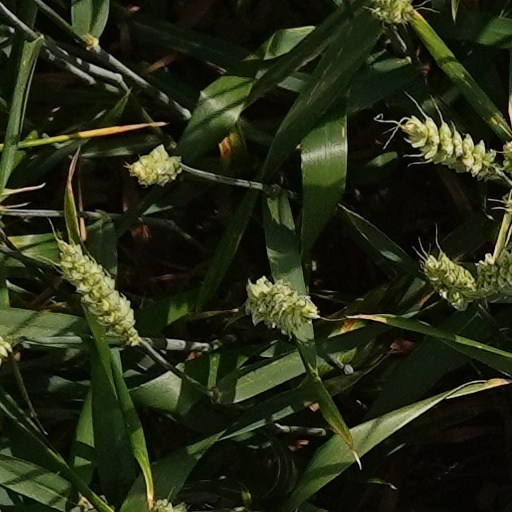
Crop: wheat